Aerosmith

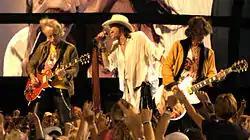
Brad Whitford, Steven Tyler, and Joe Perry of Aerosmith performing at the NFL Kickoff in Washington, D.C., on September 4, 2003

The band entered their next decade by co-headlining with NSYNC the Super Bowl XXXV halftime show, titled "The Kings of Rock and Pop", with appearances from Britney Spears, Mary J. Blige and Nelly. All of the stars collaborated with Aerosmith at the end for a performance of "Walk This Way".